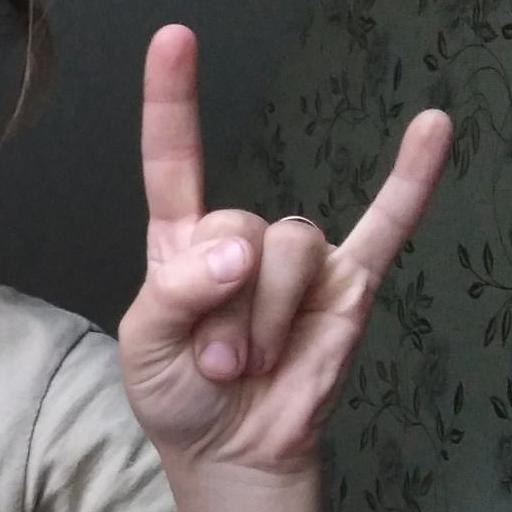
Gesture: rock